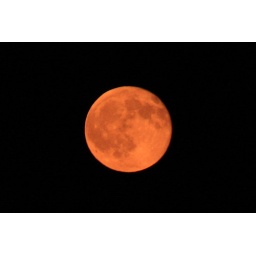
The full moon rose through a sky still soaked in the memory of a red dawn.